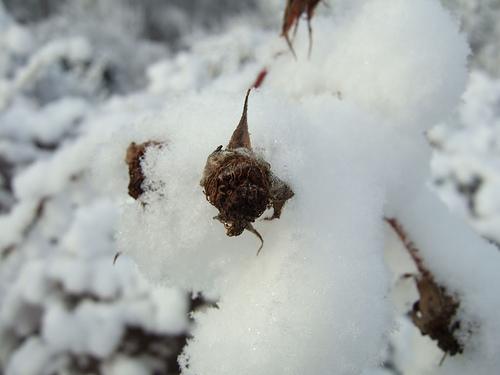
Weather: snow or frosty